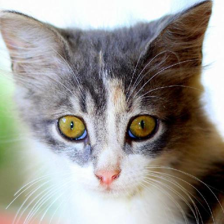
Label: animals